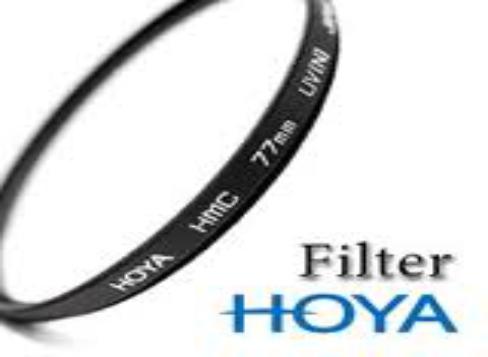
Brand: Hoya
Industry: Clothes